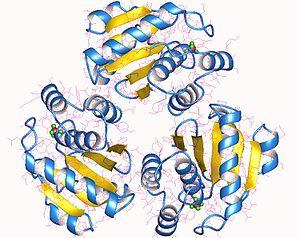
La protéine tyrosine phosphatase est une hydrolase qui catalyse la réaction :